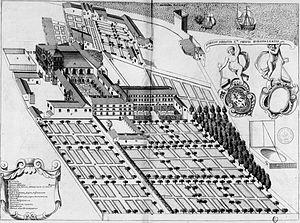
Planche gravée du 17ème siècle représentant l'abbaye Sainte-Croix de Bordeaux, en France, dans le livre Monasticon Gallicanum.
L’église Sainte-Croix, à Bordeaux, est l'ancienne abbatiale d'un monastère bénédictin. Elle a désormais rang d'église paroissiale.